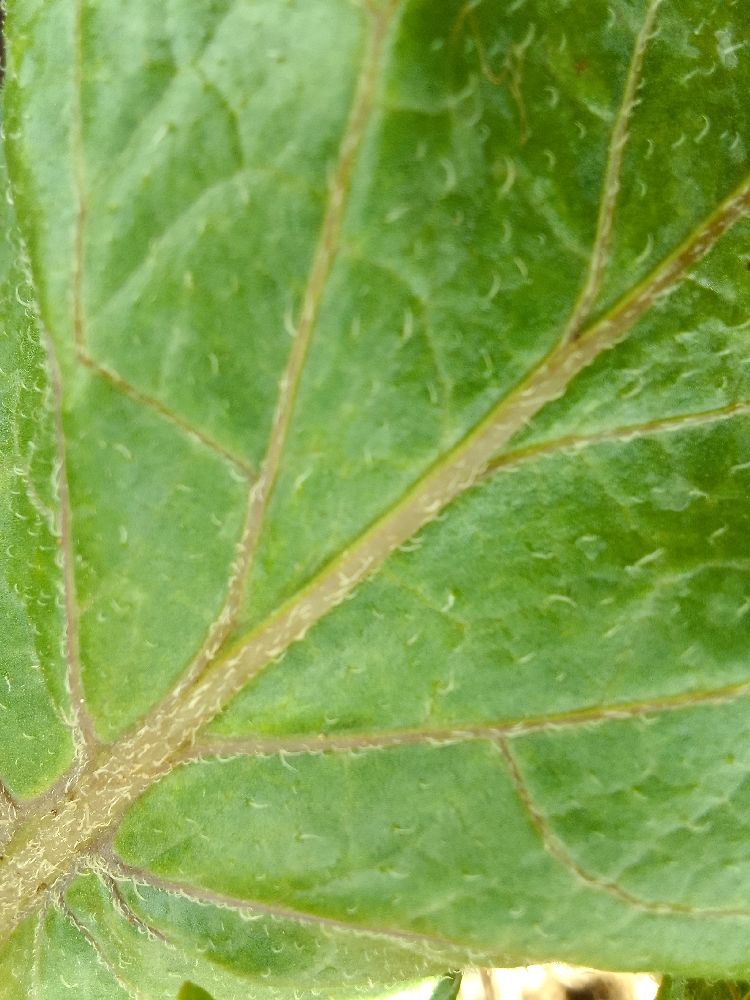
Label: Healthy